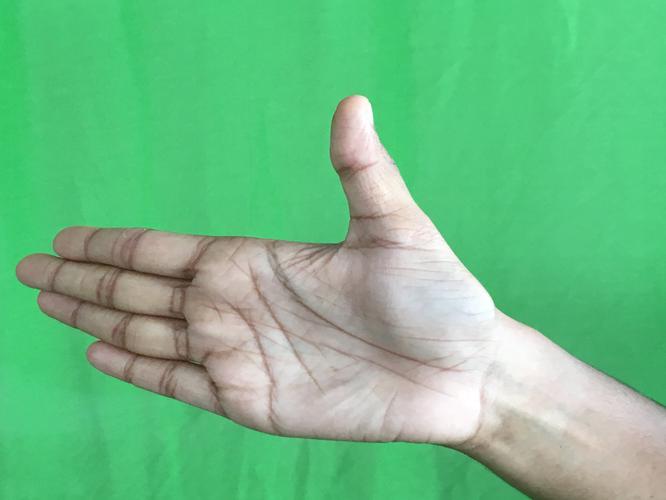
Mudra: Ardhachandran
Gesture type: single_hand